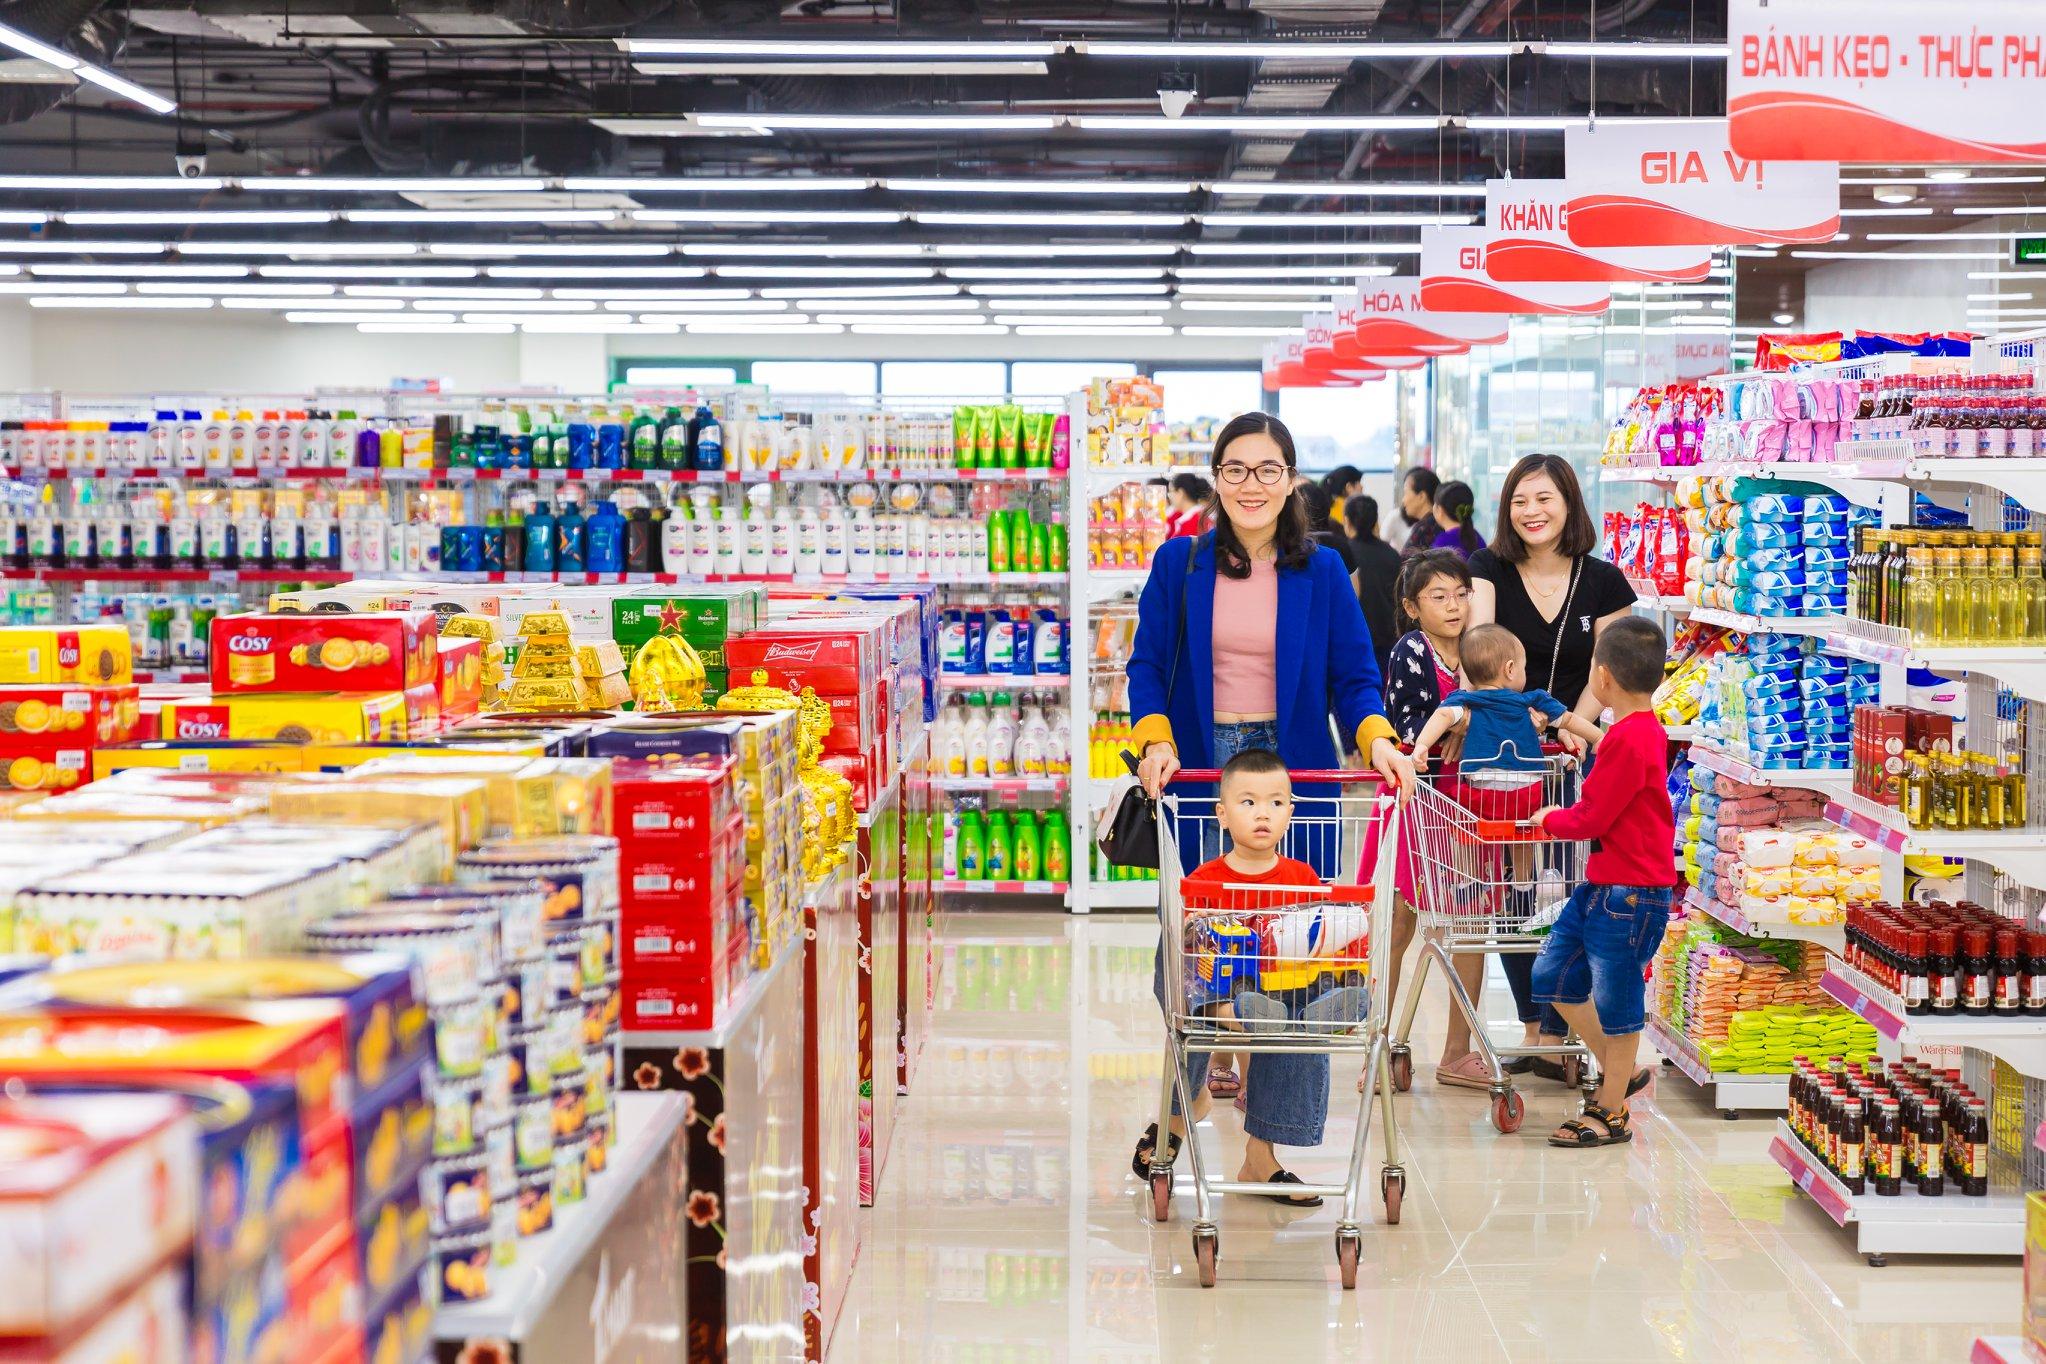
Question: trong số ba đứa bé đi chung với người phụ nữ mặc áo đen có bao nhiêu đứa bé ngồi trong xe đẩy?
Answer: một đứa